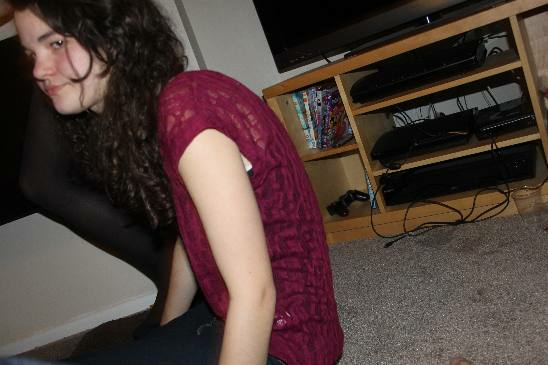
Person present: Yes